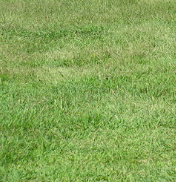
Surface type: grass